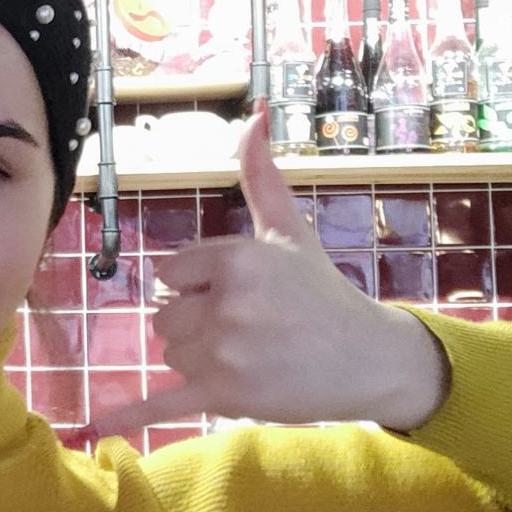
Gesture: call